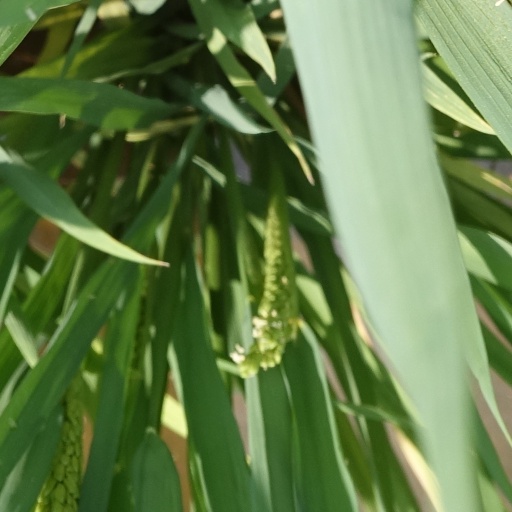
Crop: rice